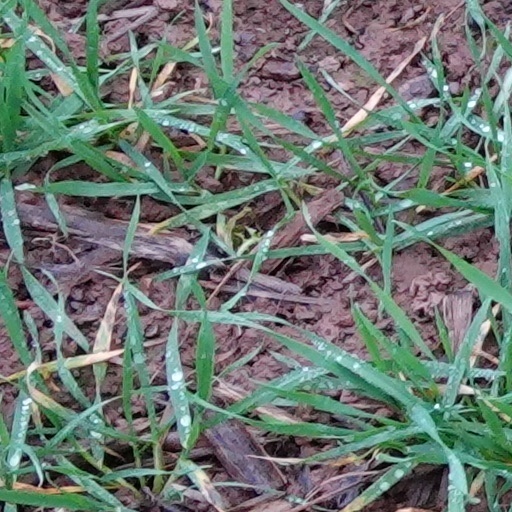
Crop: wheat